Postgame Mortem

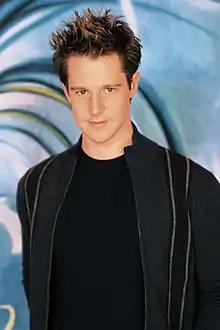
Jason Dohring ("pictured") called Thomas due to questions about Logan's continual broken heart; Thomas responded that the character choice was made to set up this episode's subplot.

"Postgame Mortem" was written by Joe Voci and directed by John T. Kretchmer, marking Voci's first writing credit and Kretchmer's thirteenth directing credit. The episode was one of series creator Rob Thomas's favorite episodes of season three, along with "Of Vice and Men", "Show Me the Monkey", "Poughkeepsie, Tramps and Thieves", and "Mars, Bars". The DVD for the season contains one deleted scene of the episode. It depicts Veronica going into the police station and asking Sheriff Lamb about Josh's recent arrest. Thomas explained in his introduction to the scene that while it was initially written for its comedic value, it became "an example of staging killing the comedy". He explained that Lamb had to frequently turn all the way around to speak to Veronica and Deputy Sacks (Brandon Hillock), a fact which he thought made the scene awkward.